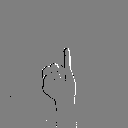
ASL letter: i